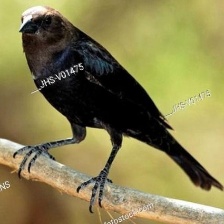
Species: BROWN HEADED COWBIRD
Scientific name: MOLOTHRUS ATER